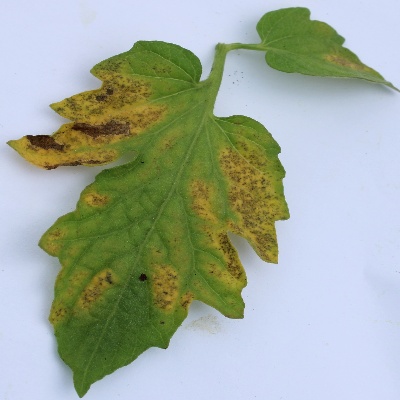
Crop: Tomato
Condition: septoria leaf spot